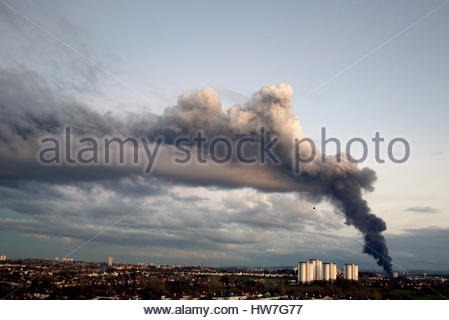
Fire: no
Smoke: yes